Koreng

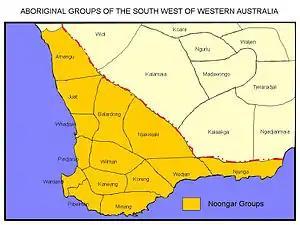
Noongar language groups

The Koreng, also spelled Goreng, are an indigenous Noongar people of south-west of Western Australia.